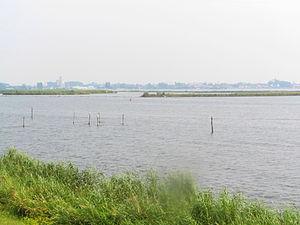
Le Wolderwijd est un lac de bordure, néerlandais situé entre les provinces de Flevoland et de Gueldre.